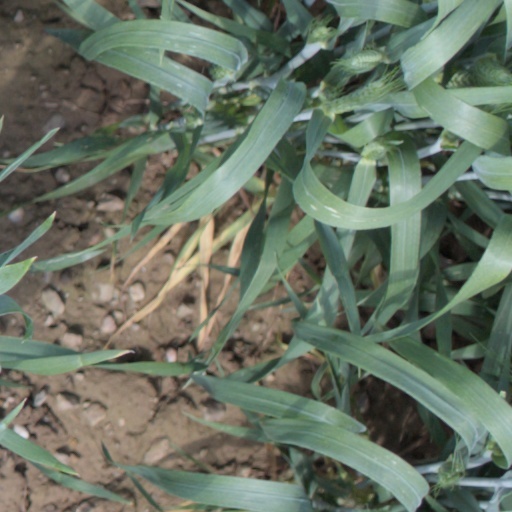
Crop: wheat